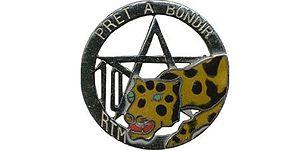
Insigne régimentaire du 10e régiment de tirailleurs marocains.
Le 10ᵉ régiment de tirailleurs marocains ou est un régiment d'infanterie appartenant à l'Armée d'Afrique. Il dépendait de l'armée de terre française.
Les tirailleurs marocains étaient des unités d’infanterie appartenant à l'armée d'Afrique qui dépendait de l’armée de terre française. Ces unités, majoritairement composées de recrues autochtones venues du Protectorat du Maroc, ont été créées en 1915 et progressivement dissoutes à partir de l'indépendance du Maroc en 1956 et jusqu'en 1965.